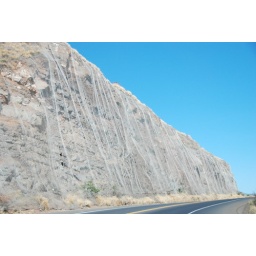
Protection against rock slides along the road to Lahaina